Polavaram Project

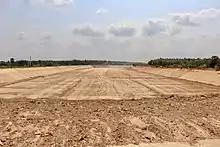
Polavaram canal near Eluru.

The project reservoir has a live storage of 75.2 tmcft above the canal's full supply level of MSL and a gross storage of 194 tmcft, thereby enabling irrigation of (including stabilisation of existing irrigated lands) in Krishna, West Godavari, Eluru district, East Godavari, Visakhapatnam, Vizianagaram, and Srikakulam districts of Andhra Pradesh. The silt-free dead storage water of nearly 100 tmcft above the spillway crest level, MSL, can also be used in downstream lift irrigation projects (Pattiseema lift, Tadipudi lift, Chintalapudi lift, Thorrigedda lift, Pushkara lift, Purushothapatnam lift, Venkatanagaram lift, Chagalnadu lift, etc.) and Dowleswaram Barrage during the summer months. Chintalapudi lift / Jalleru project will supply water to irrigate most of the highlands in Eluru district and NTR districts, including the existing command area under Nagarjunasagar left canal in AP, facilitating 40 tmcft of saved Krishna river water for diversion to Rayalaseema from Srisailam reservoir. GoAP announced the decision to construct the Purushothapatnam Lift Irrigation Scheme to transfer water at the rate of 3,500 cusecs to the Polavaram left bank canal and further pumping at the rate of 1,400 cusecs to Yeleru reservoir for feeding Yeleru canal, which is supplying water to Vizag city. Uttarandhra Sujala Sravanthi lift irrigation scheme will also use the Godavari water and a sanction of ₹2,114 crores was made in 2017 for its first phase. All the irrigated lands under these lift schemes can be supplied from Polavaram right and left canals by gravity flow when Polavaram reservoir level is above the canal's full supply level of 41.15 m MSL. However, these lift stations are to be operated every year during the dry season to draw water from the substantial dead storage available behind the floodgates of the Polavaram dam. So these lift schemes are not only for operation for a few years until the Polavaram dam is constructed but also operate every year for at least four months during the dry season after construction of Polavaram dam. Nearly 80 tmcft of live storage capacity available to Andhra Pradesh in Sileru river basin can also augment the water availability to the Polavaram project during the dry season.